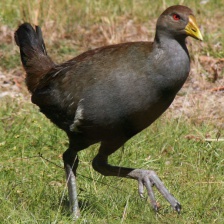
Species: TASMANIAN HEN
Scientific name: TRIBONYX MORTIERII
ImageNet parent category: european_gallinule